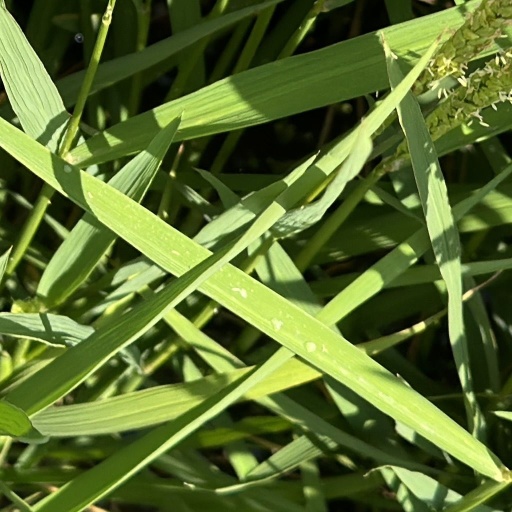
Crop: rice